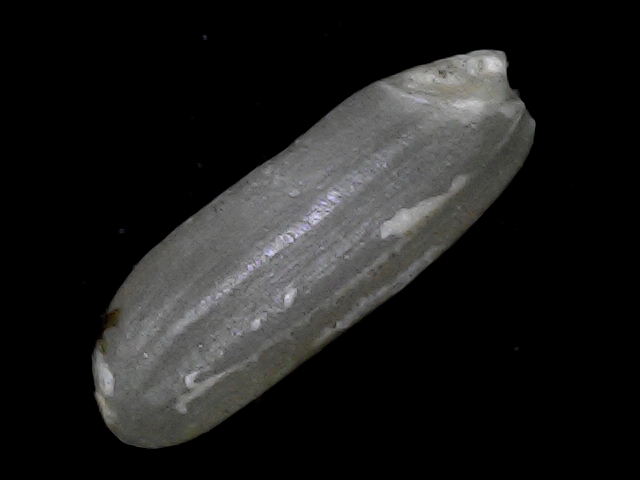
Rice variety: BD56